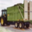
Label: truck